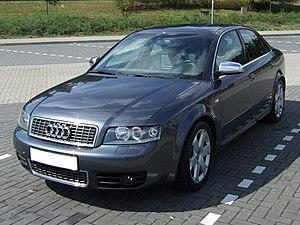
Le groupe Volkswagen a depuis les années 1970, développé une série de plateformes partagés par ces diverses marques.